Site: brandenburg
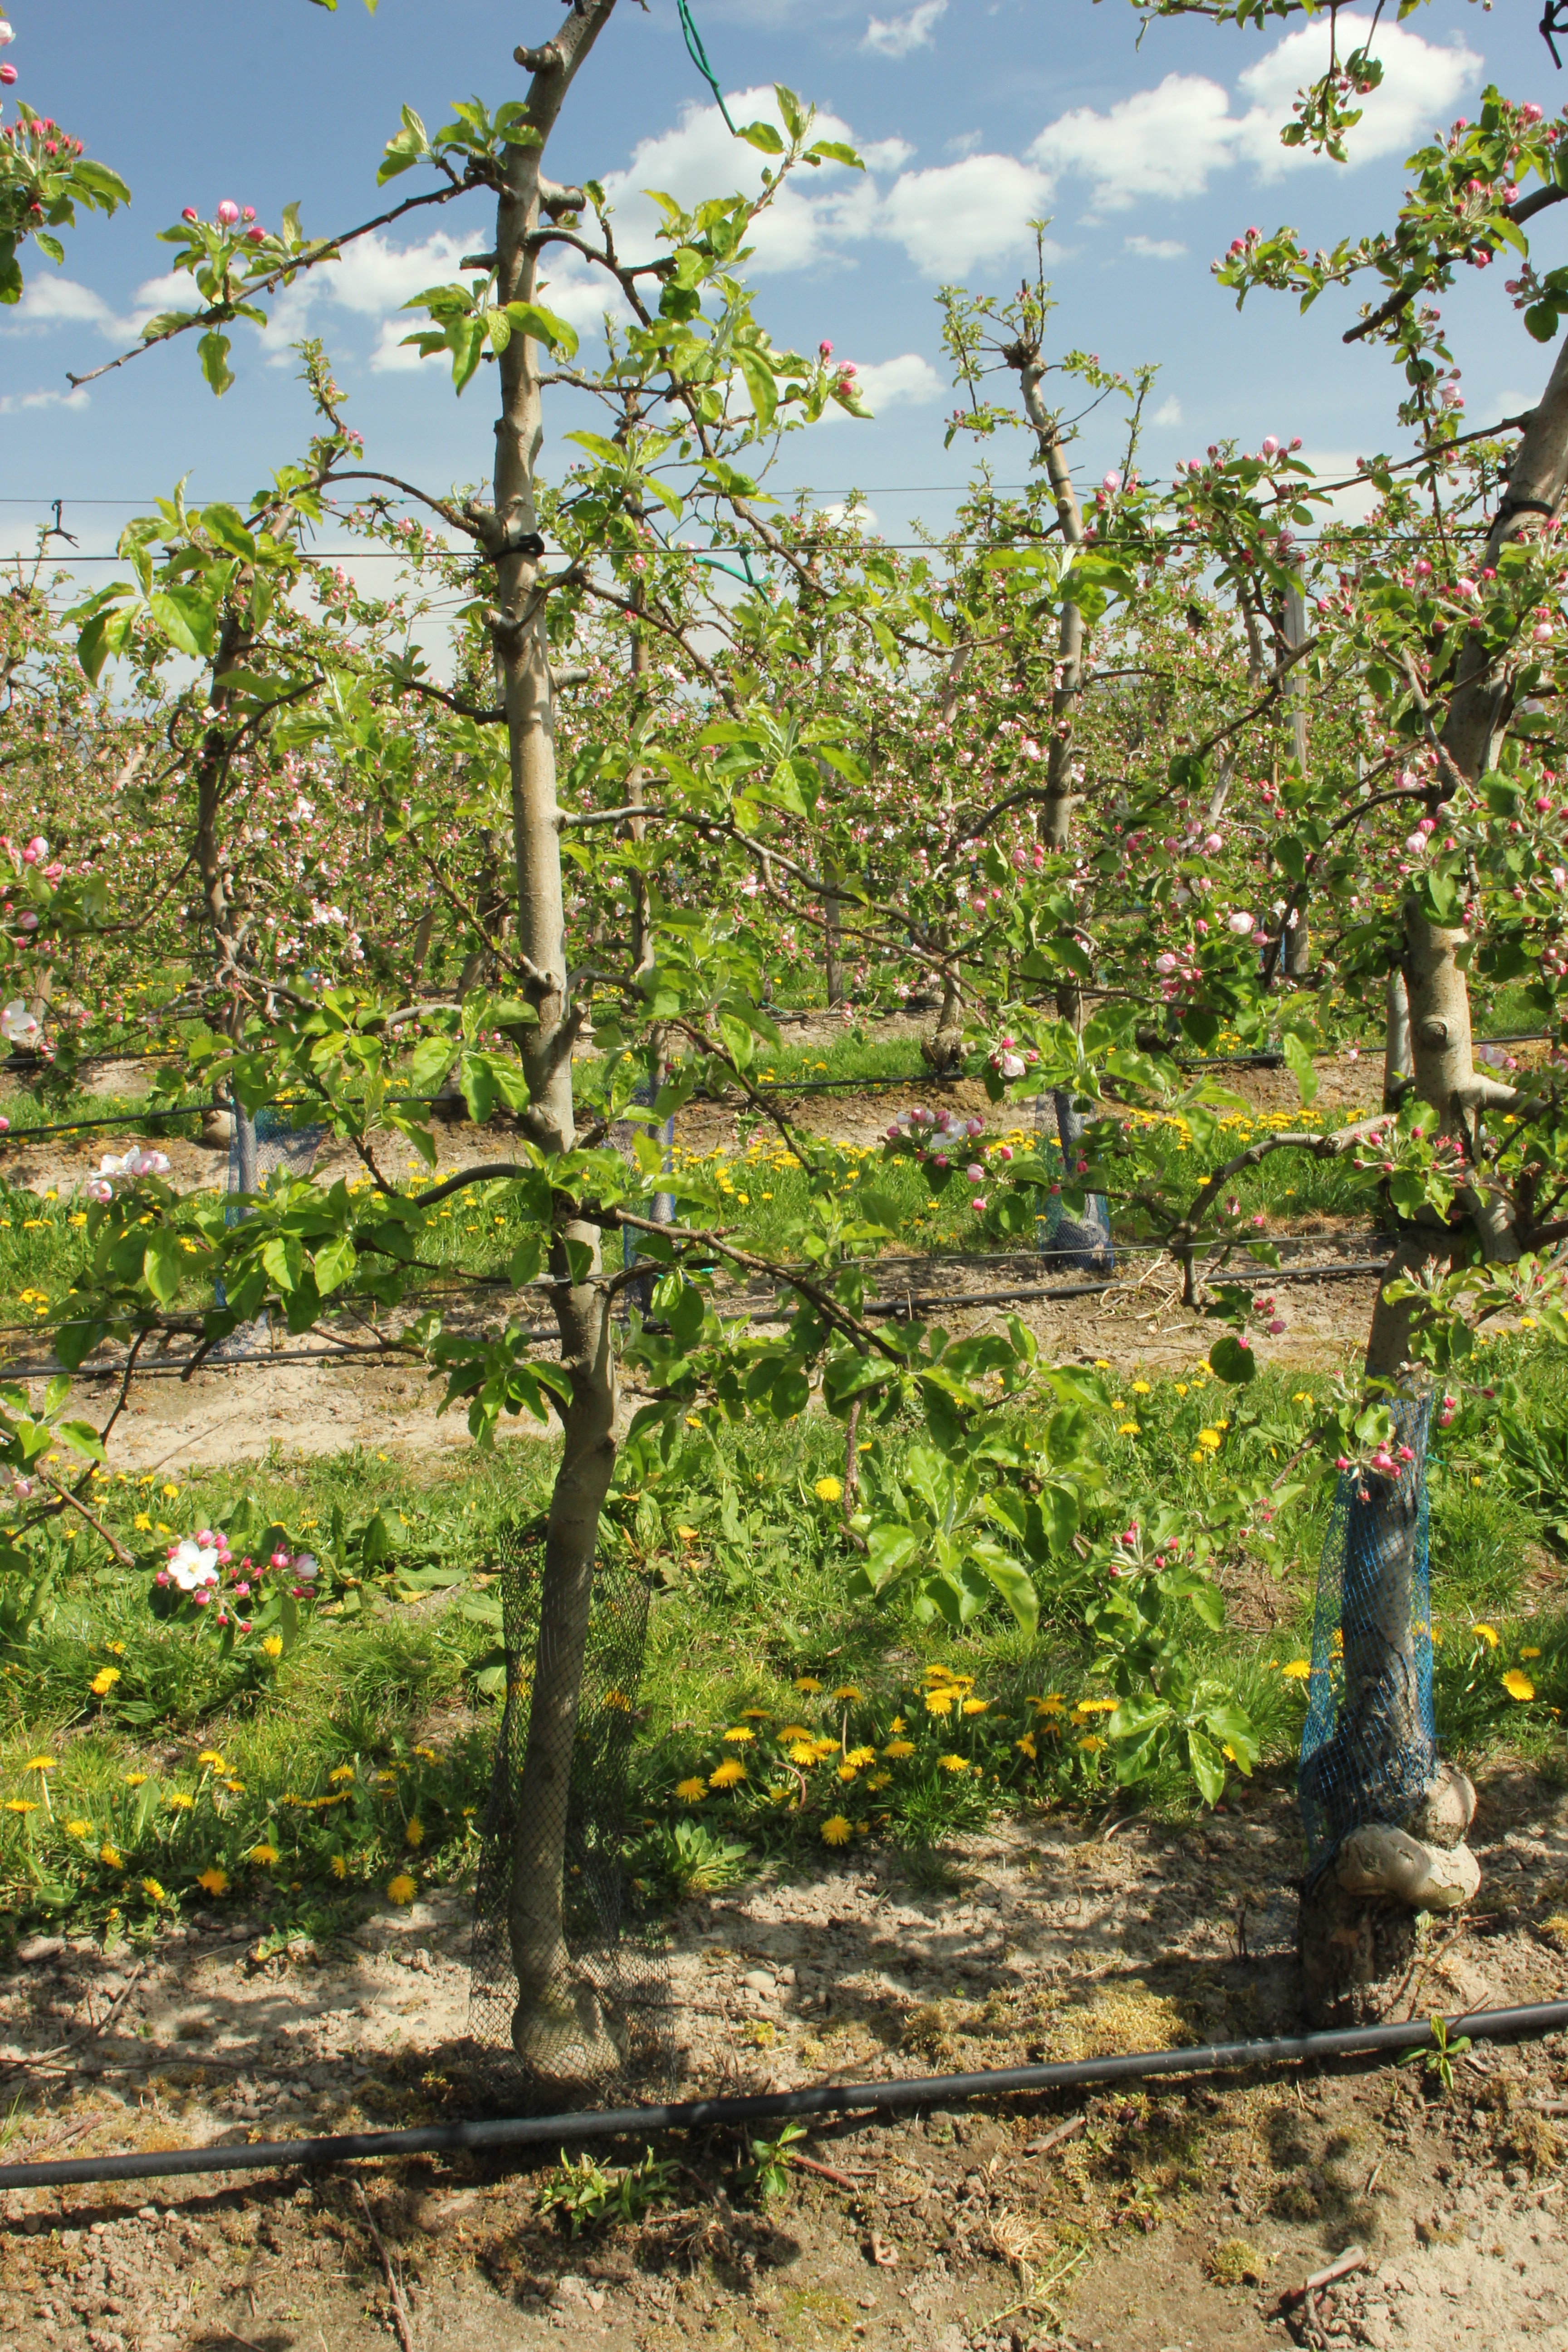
Growth stage (BBCH 57): Inflorescence emergence